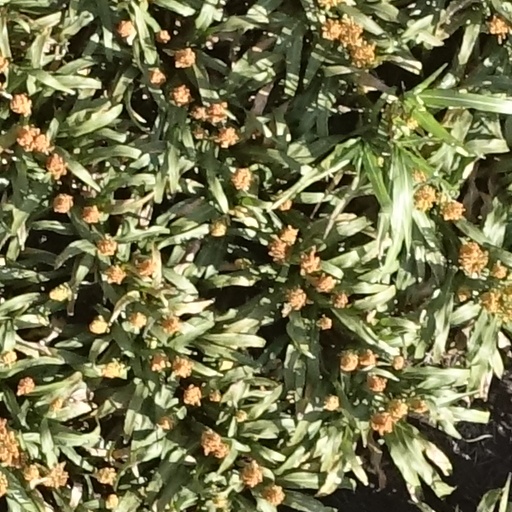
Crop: sorghum